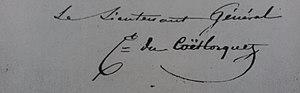
Signature de Charles Yves César Cyr du Coëtlosquet (1783-1836), général de division français.
Charles Yves César Cyr du Coëtlosquet, né le 21 juillet 1783 à Morlaix et mort le 23 janvier 1836 à Paris, est un général de division français du Premier Empire.